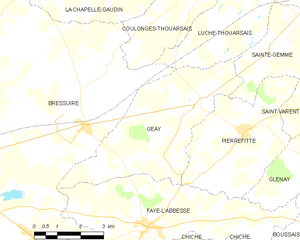
Carte des communes françaises Geay